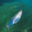
Label: trout